Quinalow

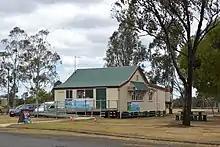
Quinalow Library, 2017

The Toowoomba Regional Council operates a public library in Daly Street.